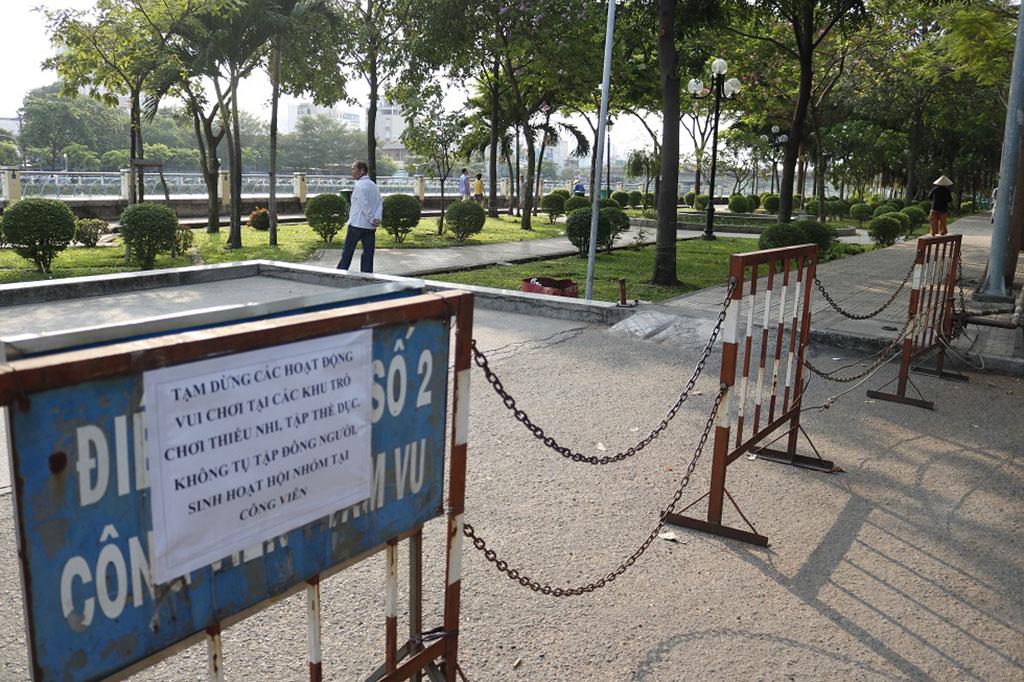
người đàn ông áo trắng đang ở trong công viên